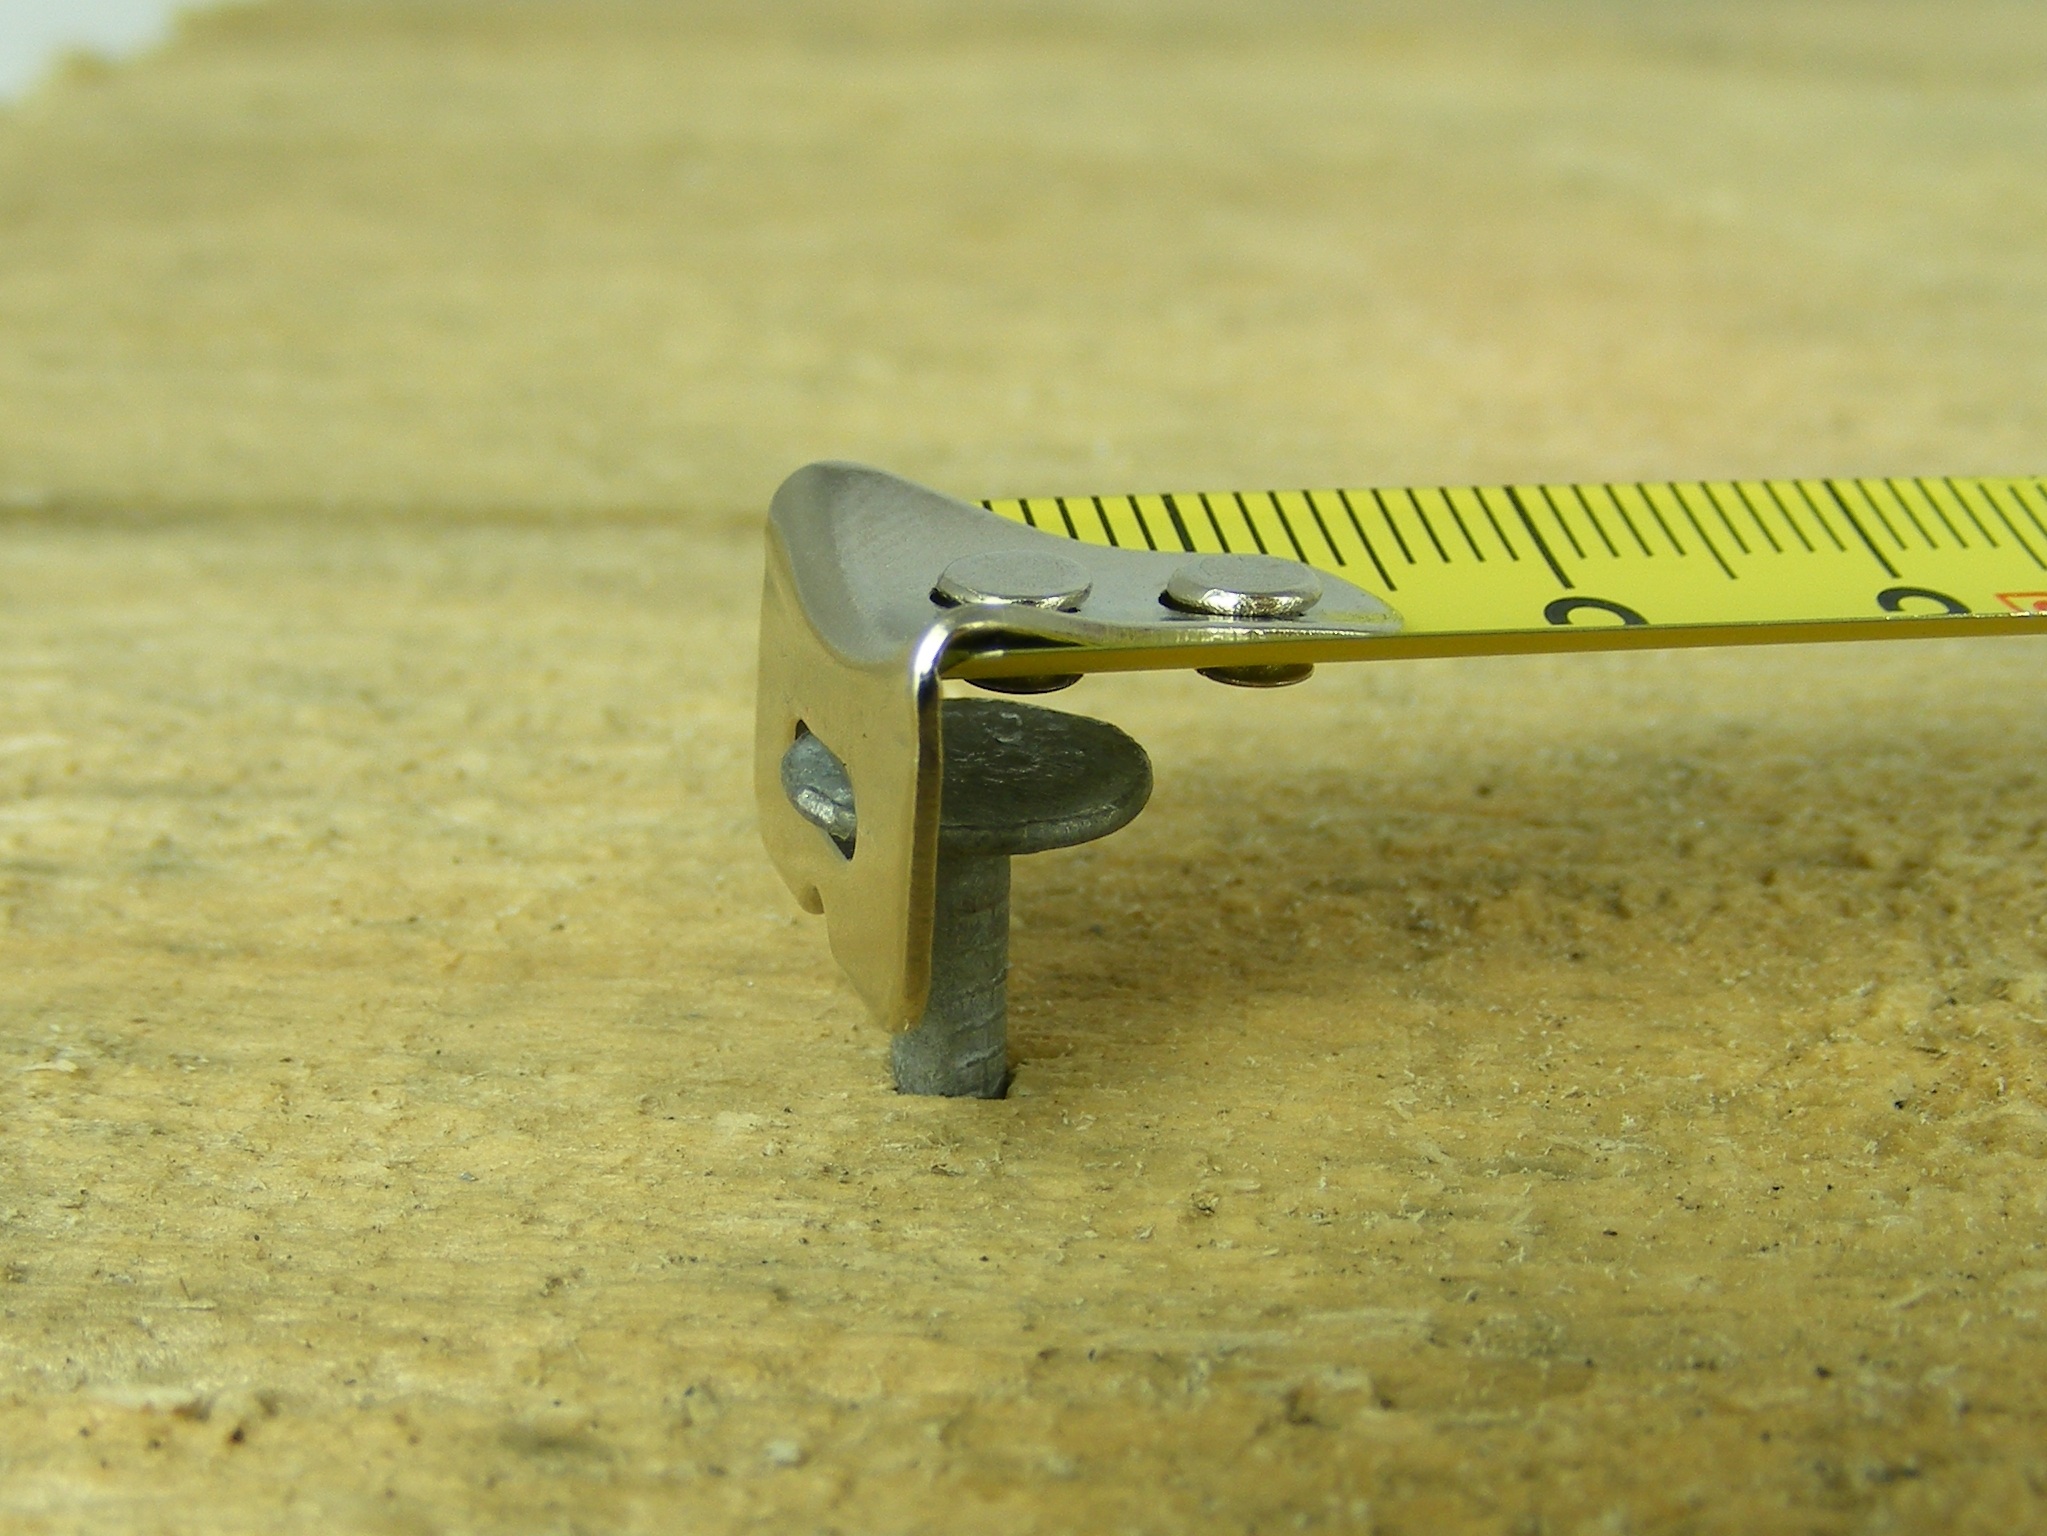
wing, guitar, tool, construction, measure, golf club, tape, tape measure, measuring, measuring tape